Palayan

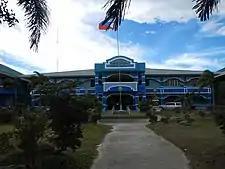
Palayan city hall

In 1969, Mayor Elpidio Cucio and Vice Mayor Felipe Bautista, initially appointed to their respective offices, were among the first elected local officials of the city, along with Councilors Flor Agustin, Tranquilino dela Cruz, Antonio Pascual, Federico Dacanay, Luis Lacalle, and Thomas Lumawig. The city also hosted the National Boy Scout Jamboree which was attended by thousands of local and foreign scouts at the time.